Serginho Groisman

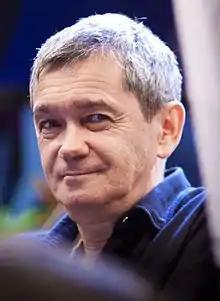

Sérgio Groisman, best known as Serginho Groisman ( born June 29, 1950), is a Brazilian television presenter and journalist. He is the host of the talk shows "Altas Horas" on Rede Globo and "Tempos de Escola" on Canal Futura.